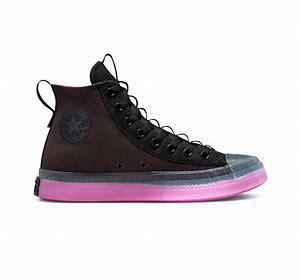
Brand: Converse
Model: Chuck Taylor All